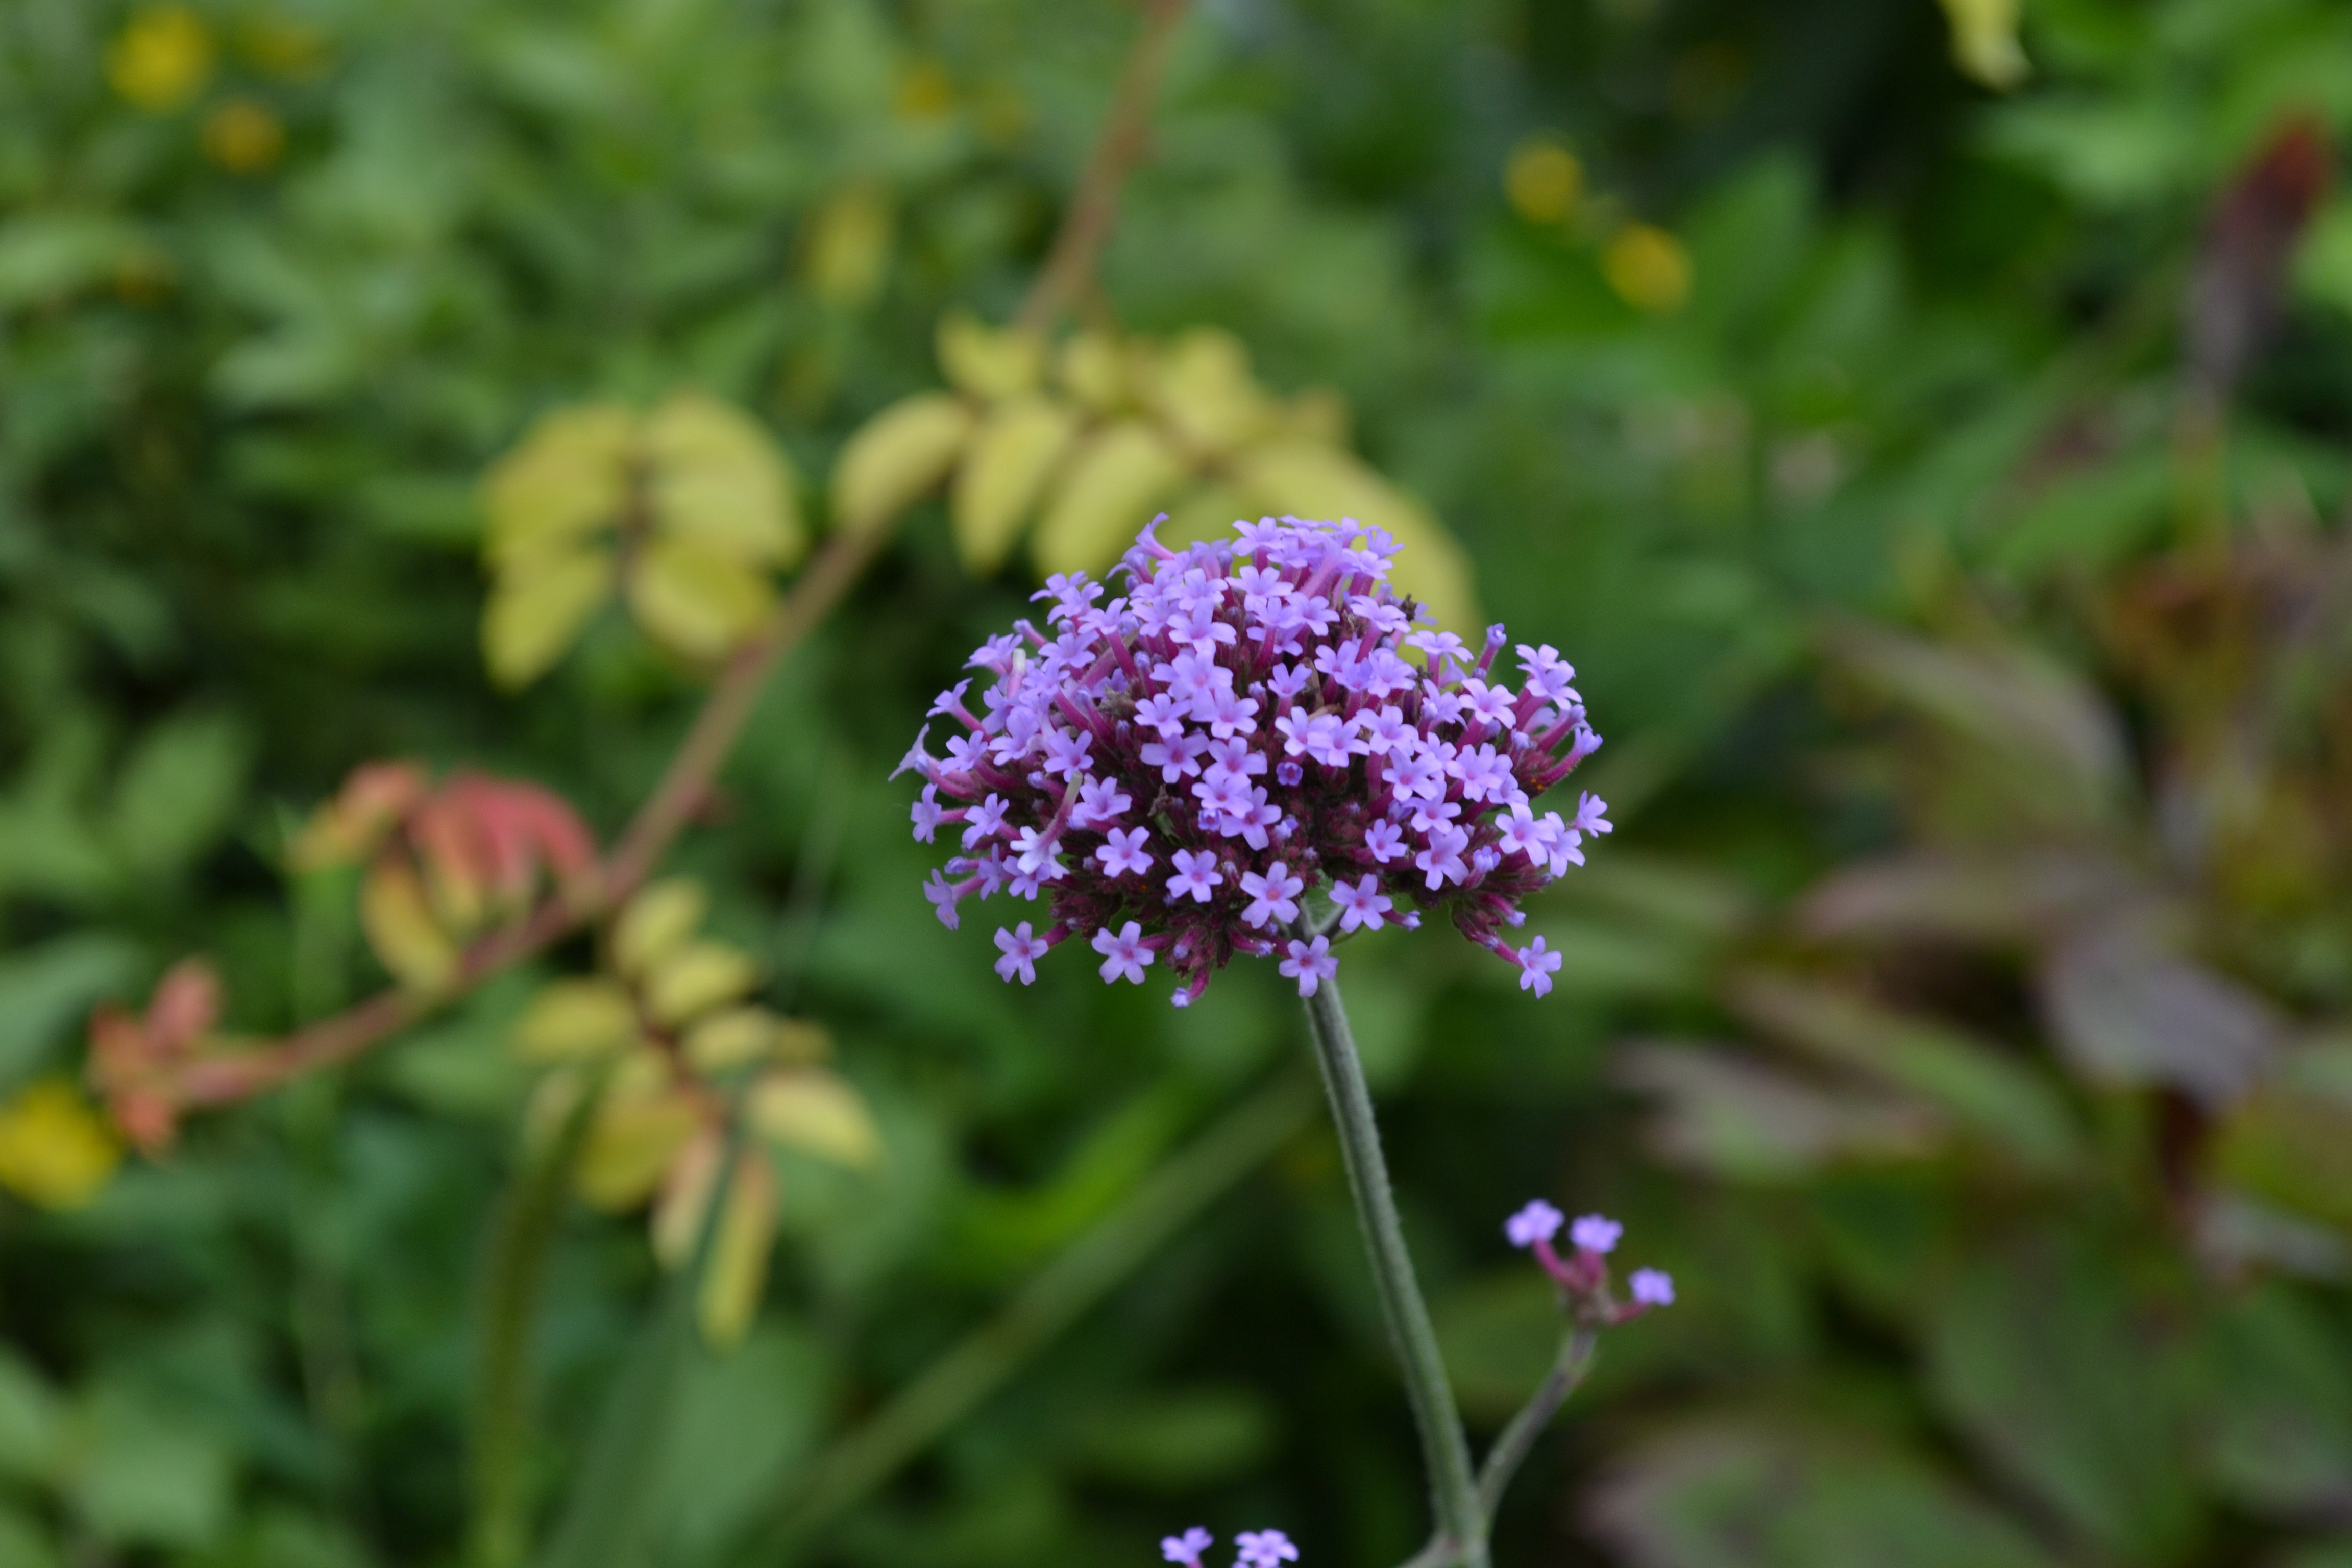
nature, outdoor, blossom, plant, meadow, leaf, flower, purple, summer, floral, spring, green, color, natural, botany, blooming, colorful, garden, flora, season, botanical, freshness, wildflower, bright, yarrow, flowering plant, land plant